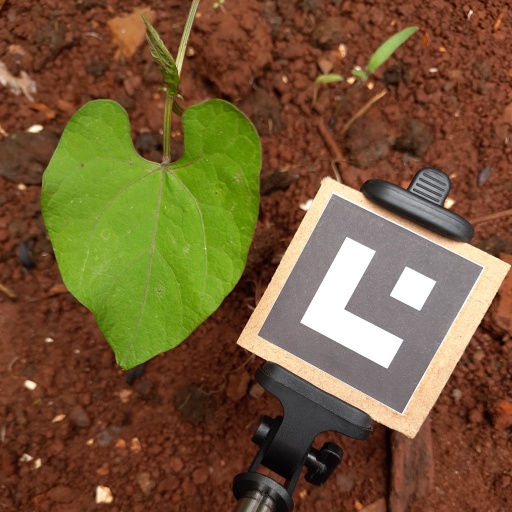
Observations: wavy surface, no eating holes, under shade